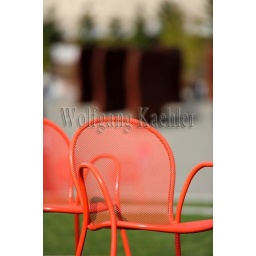
Usa, washington state, seattle, olympic sculpture park, red chairs with the valley and wake by richard serra in background